Israel Wijnschenk

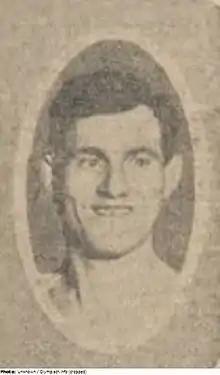

Israel Wijnschenk (24 November 1895 – 31 January 1943) was a Dutch gymnast. He competed in seven events at the 1928 Summer Olympics. He was killed in the Auschwitz concentration camp during World War II.